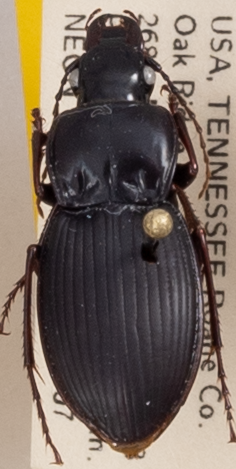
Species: Cyclotrachelus sigillatus
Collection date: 2021-07-07
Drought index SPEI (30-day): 0.058
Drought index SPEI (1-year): -0.048
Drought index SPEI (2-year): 1.69